Emil Wikström

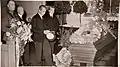
Representatives of the put down a wreath by his coffin, 2 October 1942

Visavuori was opened to the public as a museum in 1967. There, many of the original casts and studies are on display.